Kiel, Wisconsin

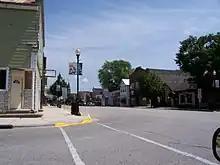
Downtown Kiel

At the 2010 census there were 3,738 people in 1,565 households, including 1,021 families, in the city. The population density was . There were 1,697 housing units at an average density of . The racial makeup of the city was 96.9% White, 0.4% African American, 0.6% Native American, 0.6% Asian, 0.7% from other races, and 0.8% from two or more races. Hispanic or Latino people of any race were 2.0%.